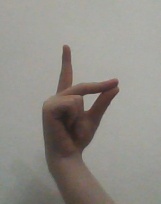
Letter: ta